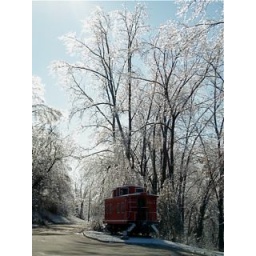
Little red caboose in an icy forest after an ice storm in St. Louis, December of '06.